News

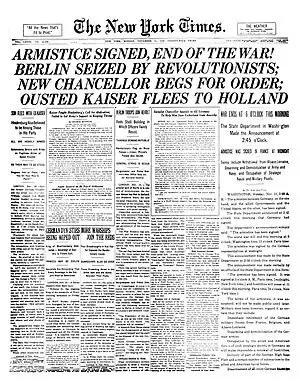
A newspaper is one of the most common ways to receive the latest news.

Most large cities in the United States historically had morning and afternoon newspapers. With the addition of new communications media, afternoon newspapers have shut down and morning newspapers have lost circulation. Weekly newspapers have somewhat increased. In more and more cities, newspapers have established local market monopolies—i.e., a single newspaper is the only one in town. This process has accelerated since the 1980s, commensurate with a general trend of consolidation in media ownership. In China, too, newspapers have gained exclusive status, city-by-city, and pooled into large associations such as Chengdu Business News. These associations function like news agencies, challenging the hegemony of Xinhua as a news provider.